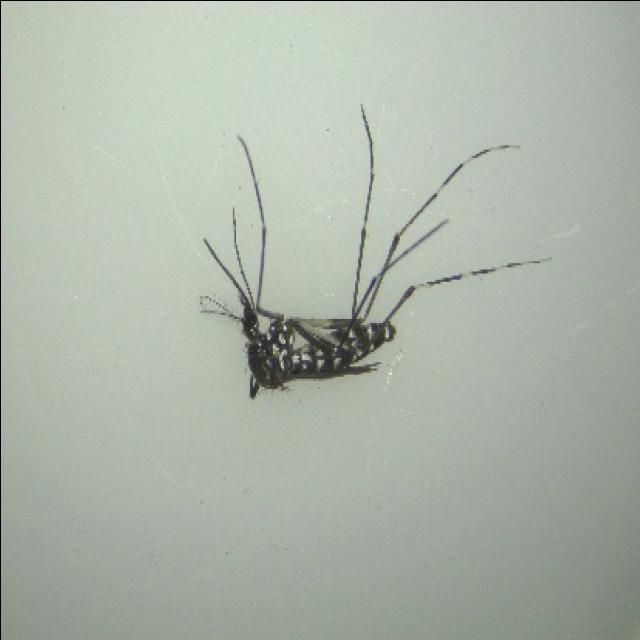
Species: aedes_albopictus